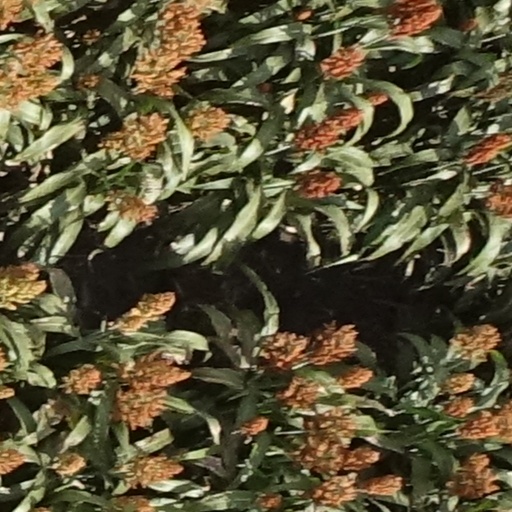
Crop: sorghum